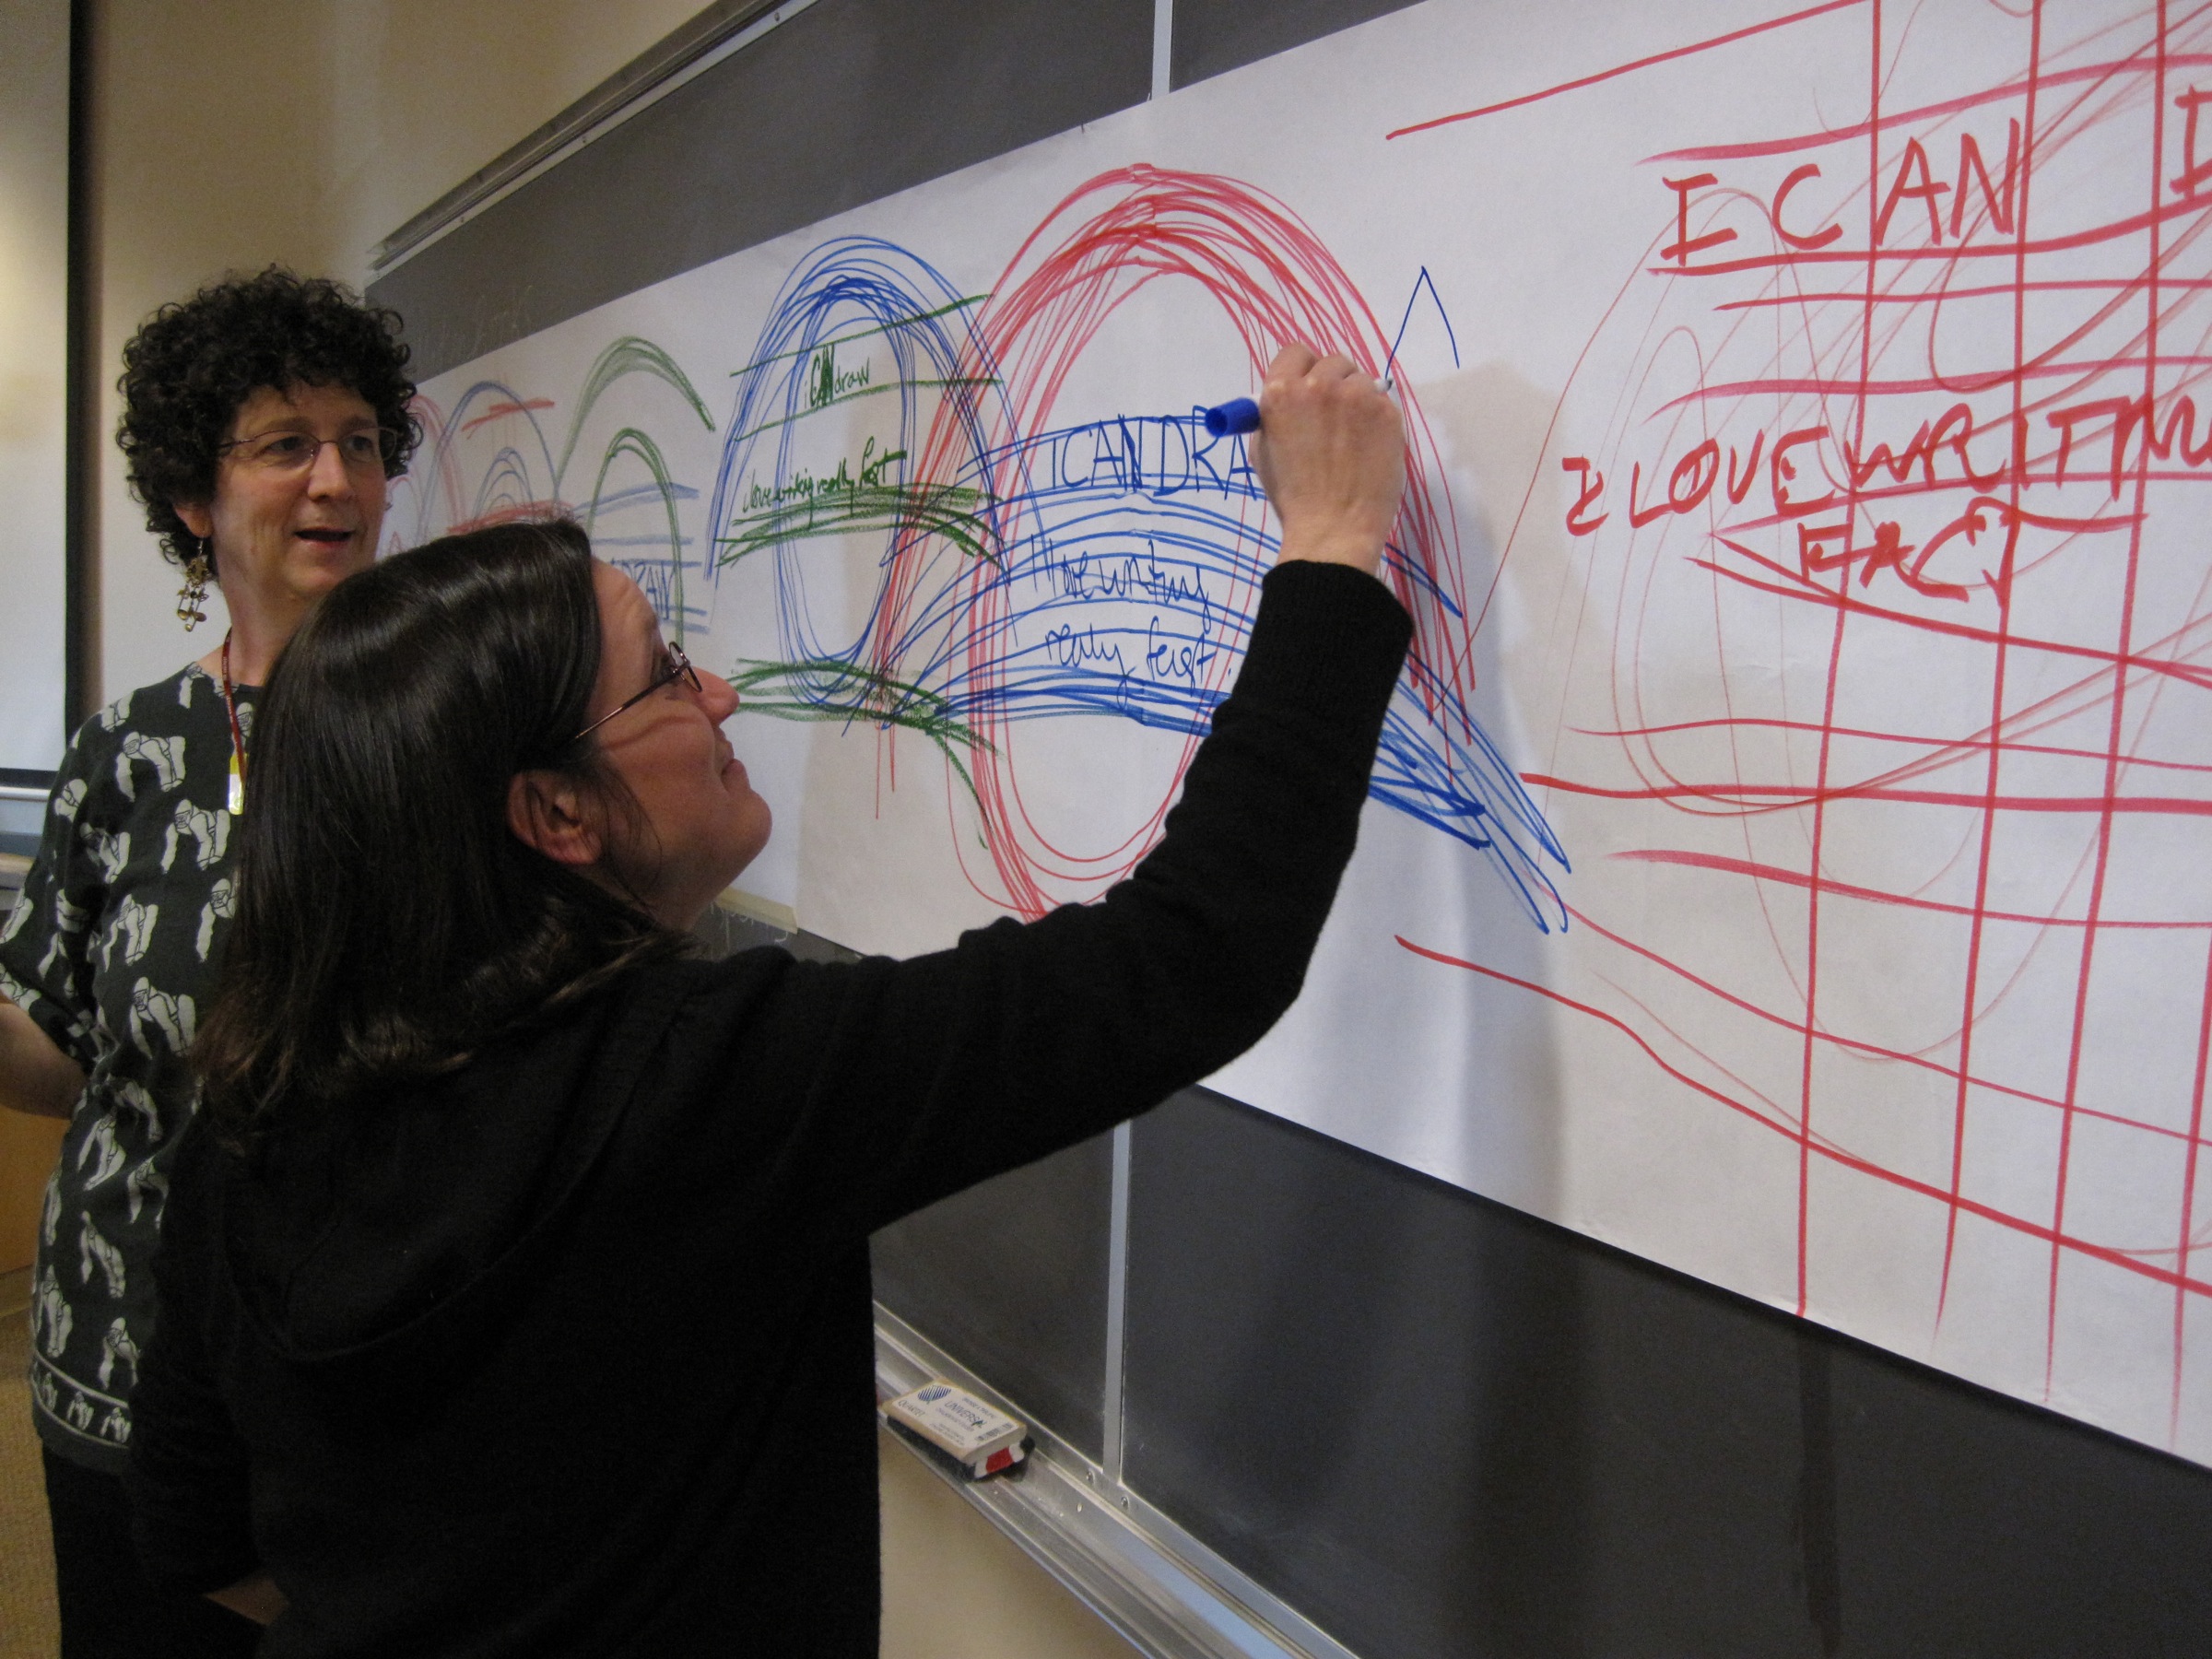
vancouver, art, design, exhibition, lecture, nv09, northernvoice09, visualthinking, graphicrecording